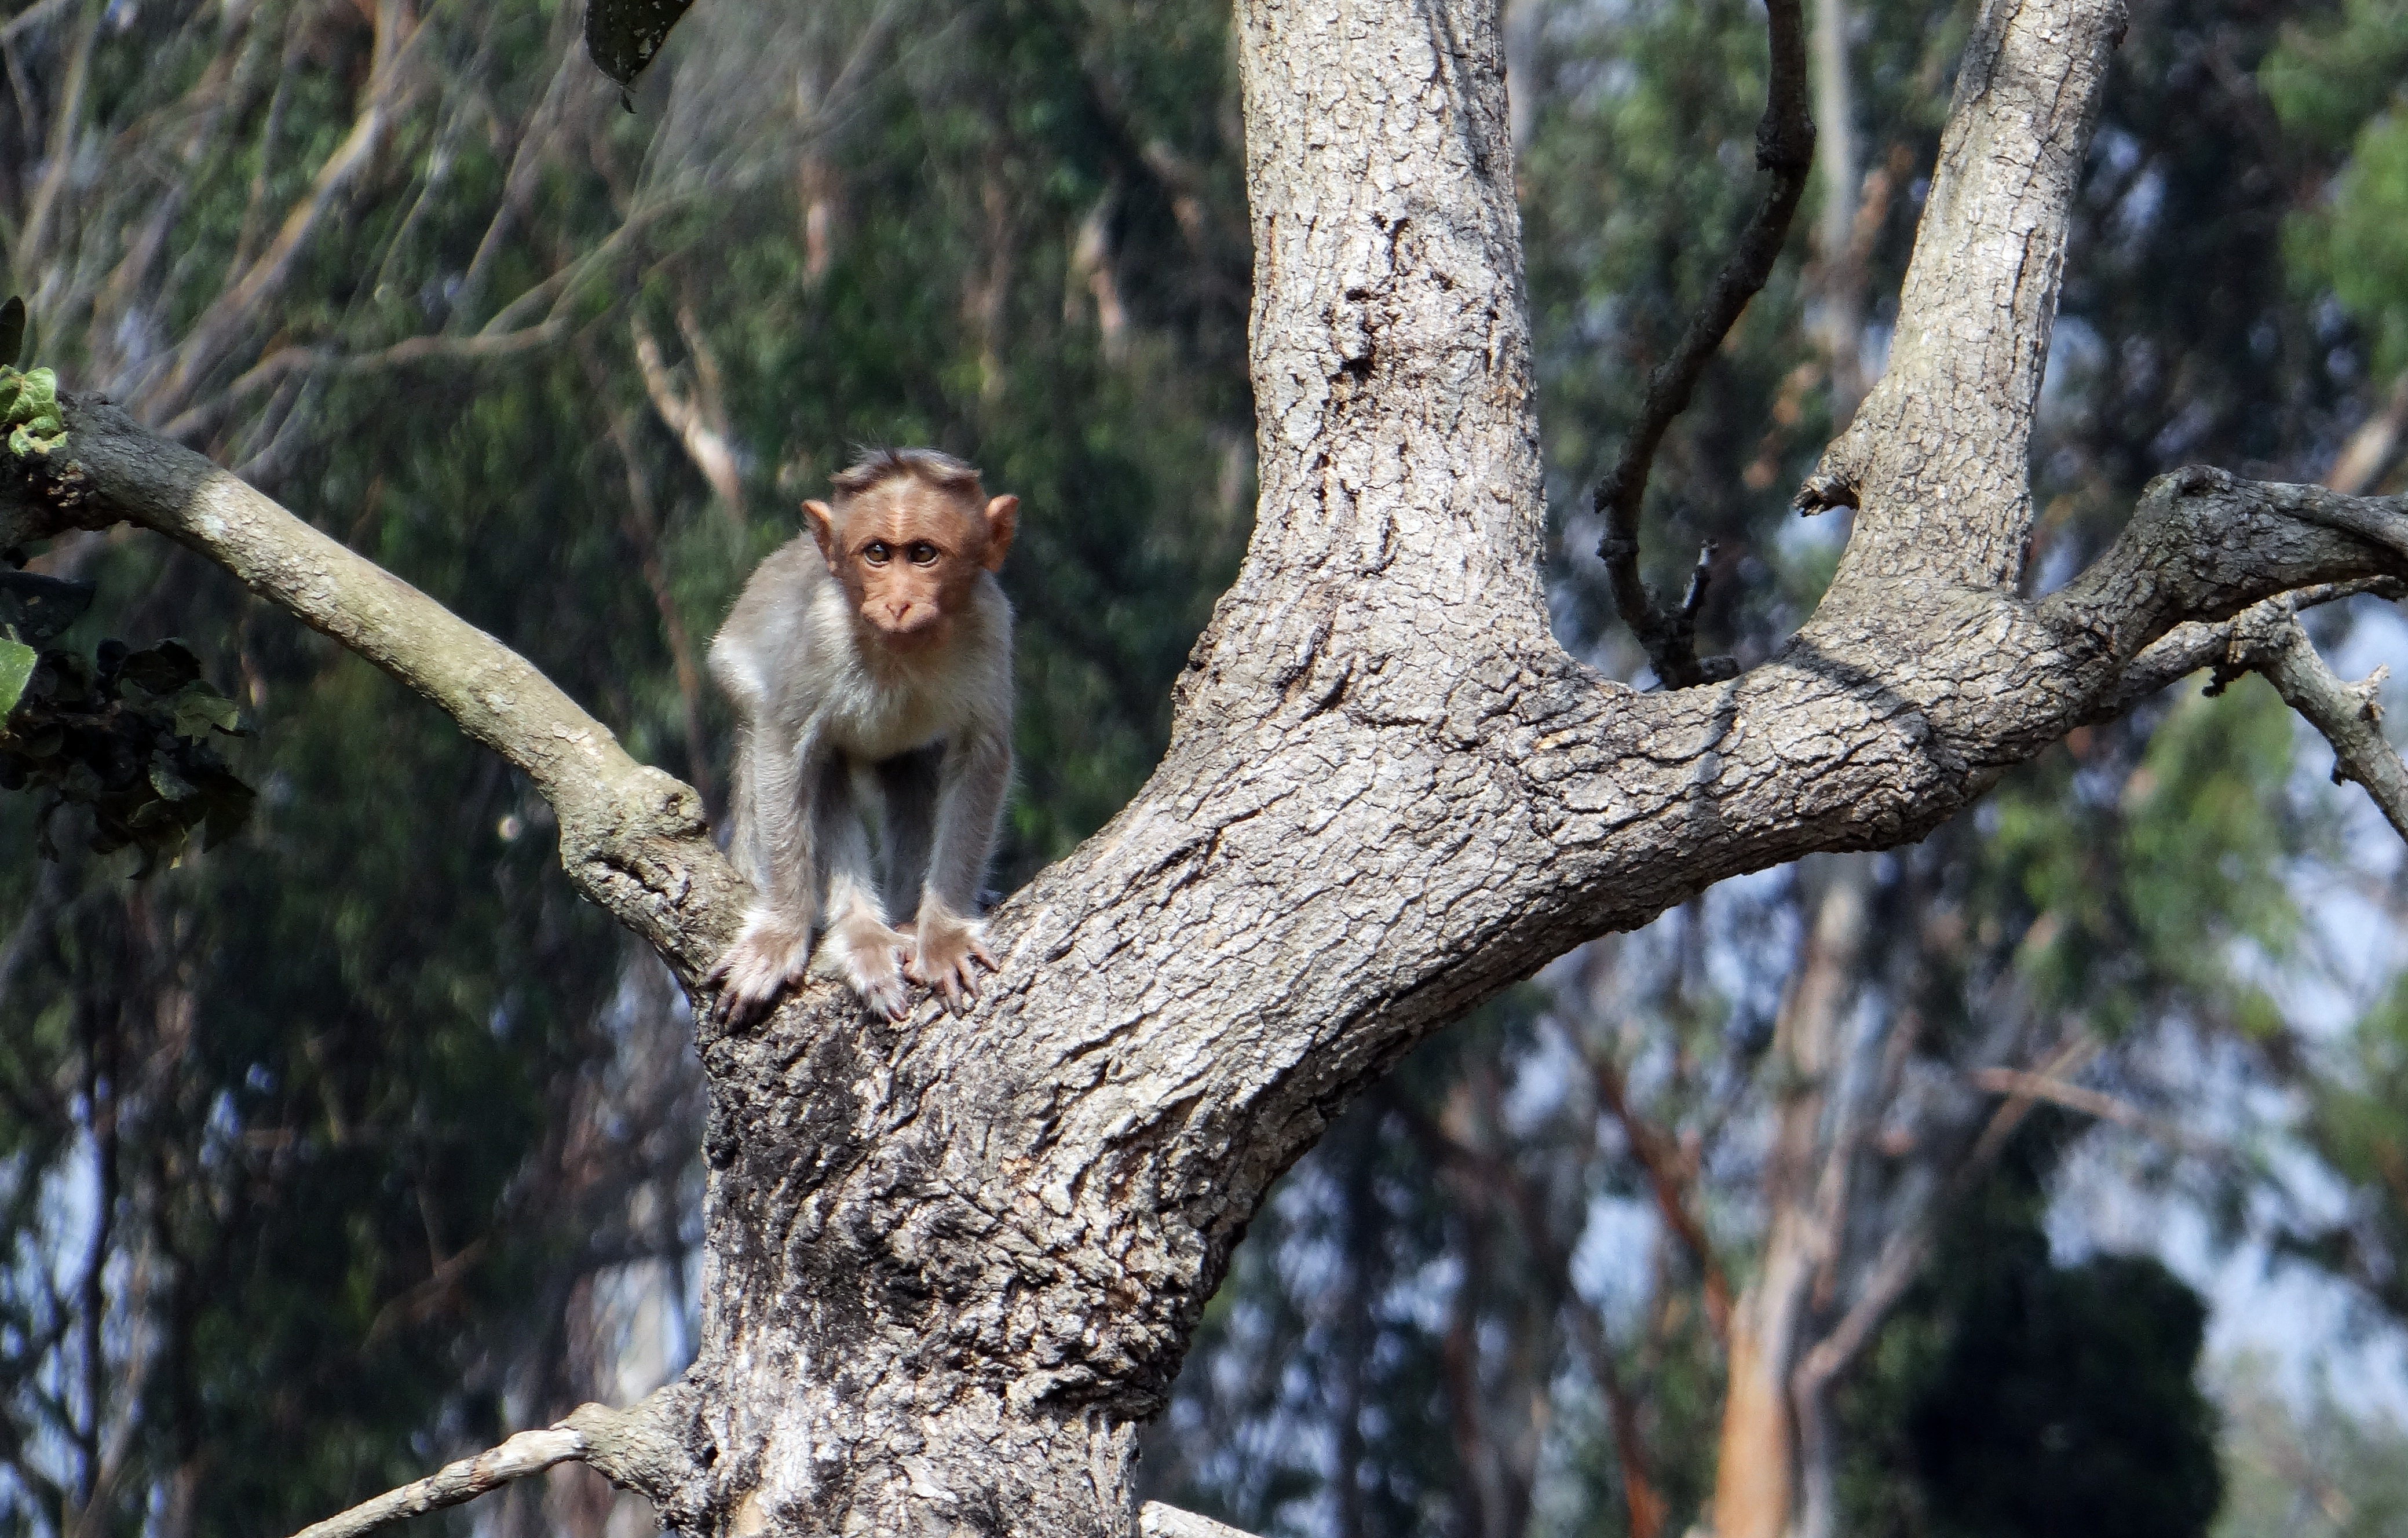
tree, branch, trunk, animal, wildlife, wild, young, mammal, national park, baby, fauna, primate, playful, vertebrate, india, woodland, karnataka, bandipur, bandipora, bonnet macaque